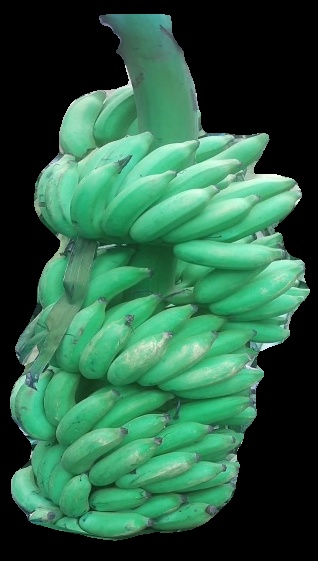
Variety: elakki-bale
Grade: grade1